James Dean

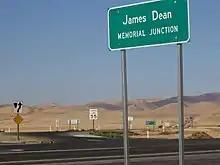
The intersection of State Route 46 and State Route 41 was renamed "James Dean Memorial Junction". However, the actual accident location is approximately to the south due to road realignment.

In 1974, a documentary titled "James Dean Remembered" highlighted significant moments from Dean's career in film and television and featured interviews with notable figures such as Sammy Davis Jr., Natalie Wood, Sal Mineo, and Leonard Rosenman. In the documentary, Rosenman contended that fans often admired Dean for traits he actually despised in himself, such as his rebellious and eccentric image. He emphasized that, rather than embracing this persona, Dean had a profound desire for "peace and intellectual growth". While he felt compelled to adopt a rebellious identity reminiscent of Marlon Brando's character in "The Wild One", he ultimately sought to distance himself from that image, which prompted him to pursue therapy later in life. Natalie Wood also offered insights into Dean's behavior, suggesting it stemmed from an emotional need for connection rather than mere rebellion. She noted that he sought love and attention, expressing a desire for others to listen to him instead of rejecting him. Though often perceived as a nonconformist and eccentric, Wood pointed out that many of Dean's actions—like avoiding suits and social functions—are less uncommon today. She characterized him in an interview by Peter Lawford: "But I think he was not into drugs or anything very spooky or weird. I think he was a very healthy young man... Very moody and poetic. But not freaked out or drugged out or anything like that."